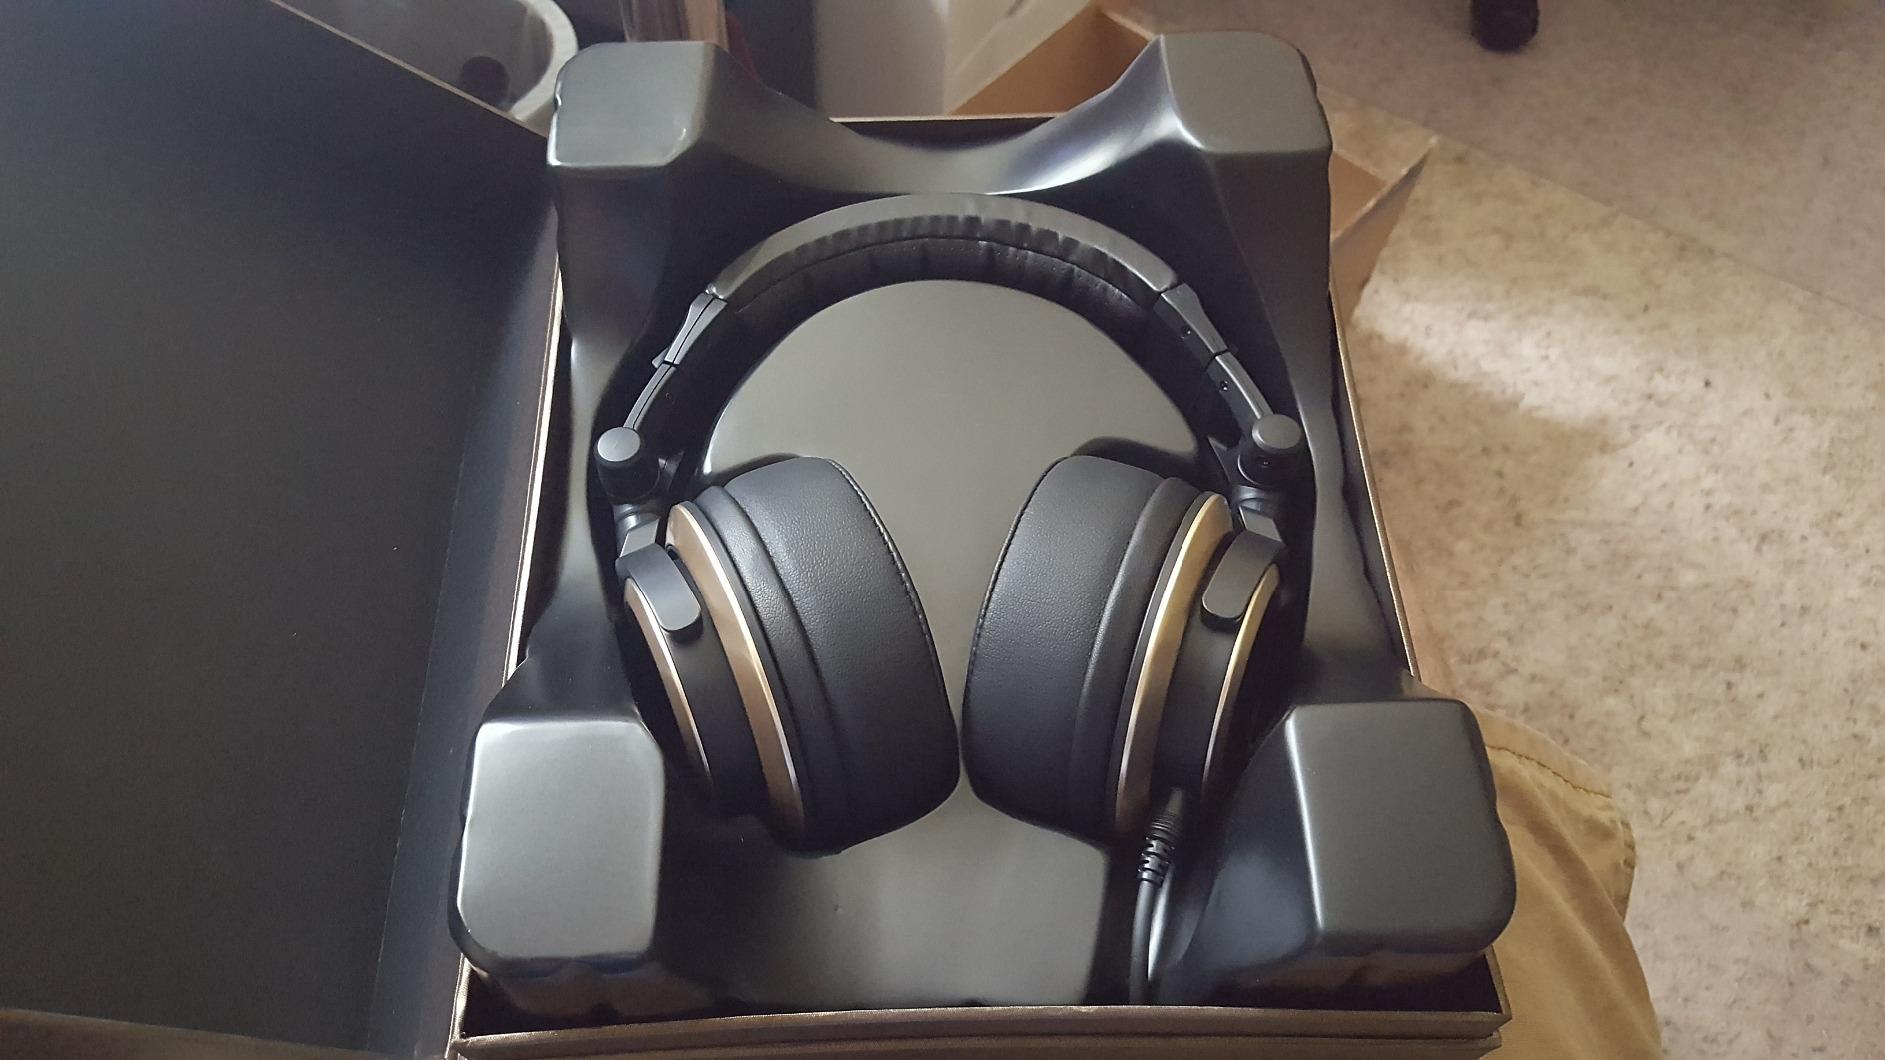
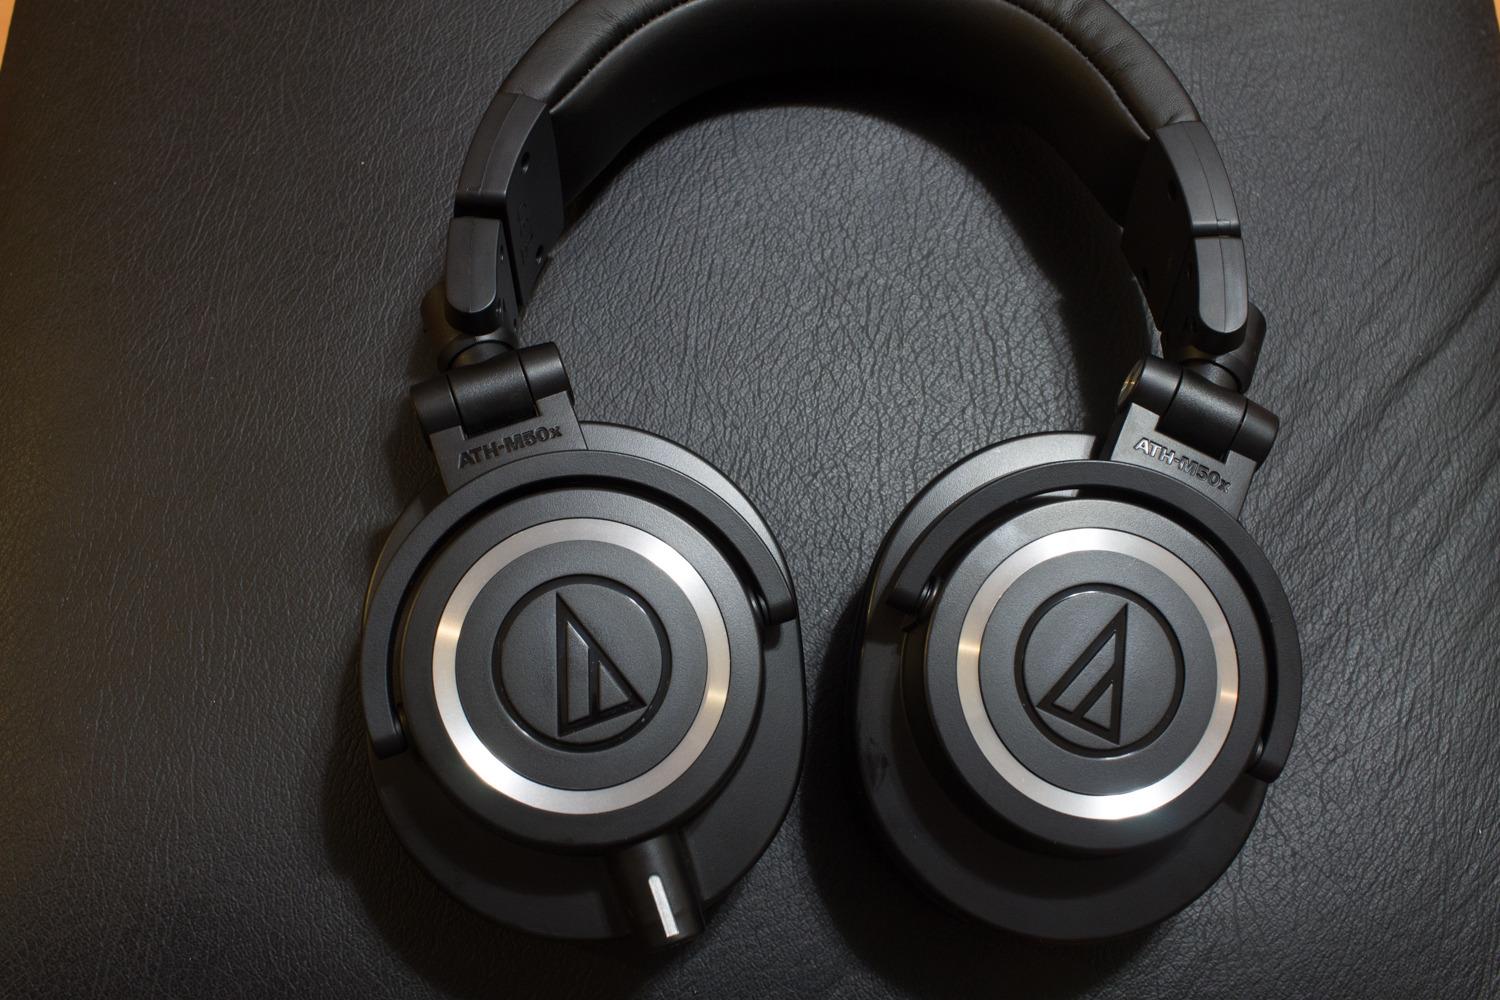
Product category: headphones
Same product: no